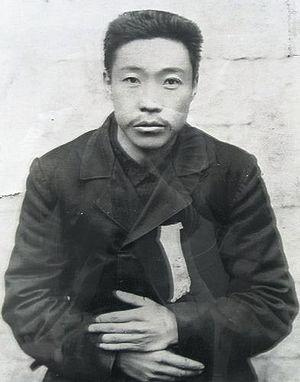
An Jung-geun, né le 2 septembre 1879 et mort le 26 mars 1910 à Lüshunkou, est un militant indépendantiste coréen et un calligraphe, figure importante du nationalisme coréen.
Le mouvement d'indépendance coréen est une campagne militaire et diplomatique ayant pour but de rendre la Corée indépendante de l'Empire du Japon. Suite à l'annexion japonaise de la Corée de 1910, une résistance locale se met en place et culmine lors du soulèvement du 1er Mars 1919 qui est écrasé et force les indépendantistes coréens à se réfugier en Chine. Sur place, ils tissent des liens avec le gouvernement nationaliste qui soutient le gouvernement provisoire de la République de Corée en tant que gouvernement en exil. À la même époque, l'armée de libération de Corée, qui opère sous le commandement de la commission des affaires militaires chinoise puis du gouvernement provisoire de Corée, mène des attaques contre le Japon.